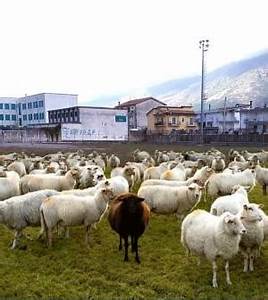
Label: pecora